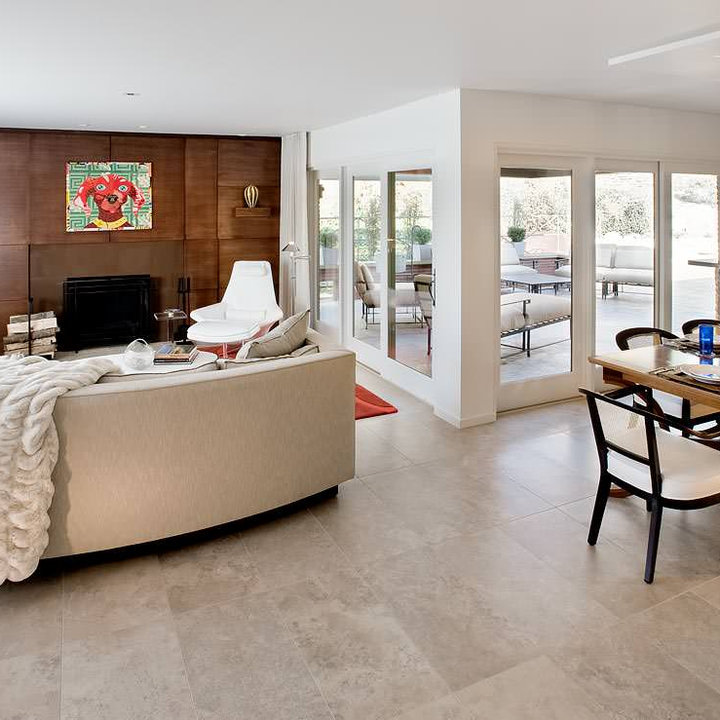
Style: Modern